Moscow

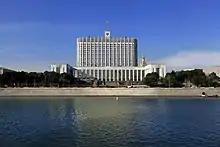
The House of the Government of the Russian Federation

Aside from the aforementioned hierarchy, line 5 of Moscow Metro is a circle-shaped looped subway line (hence the name "Koltsevaya Liniya", literally "ring line"), which is located between the "Sadovoye Koltso" and Third Transport Ring.